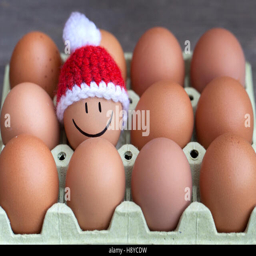
smiling egg wearing a knitted hat surrounded by blank brown eggs